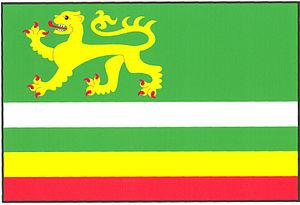
Záborná est une commune du district de Jihlava, dans la région de Vysočina, en République tchèque. Sa population s'élevait à 256 habitants en 2019.